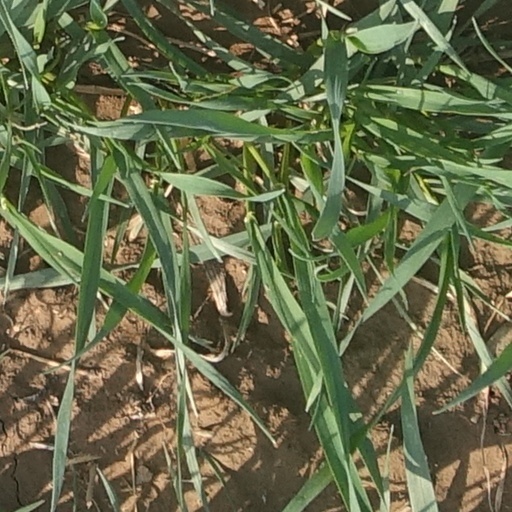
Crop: wheat